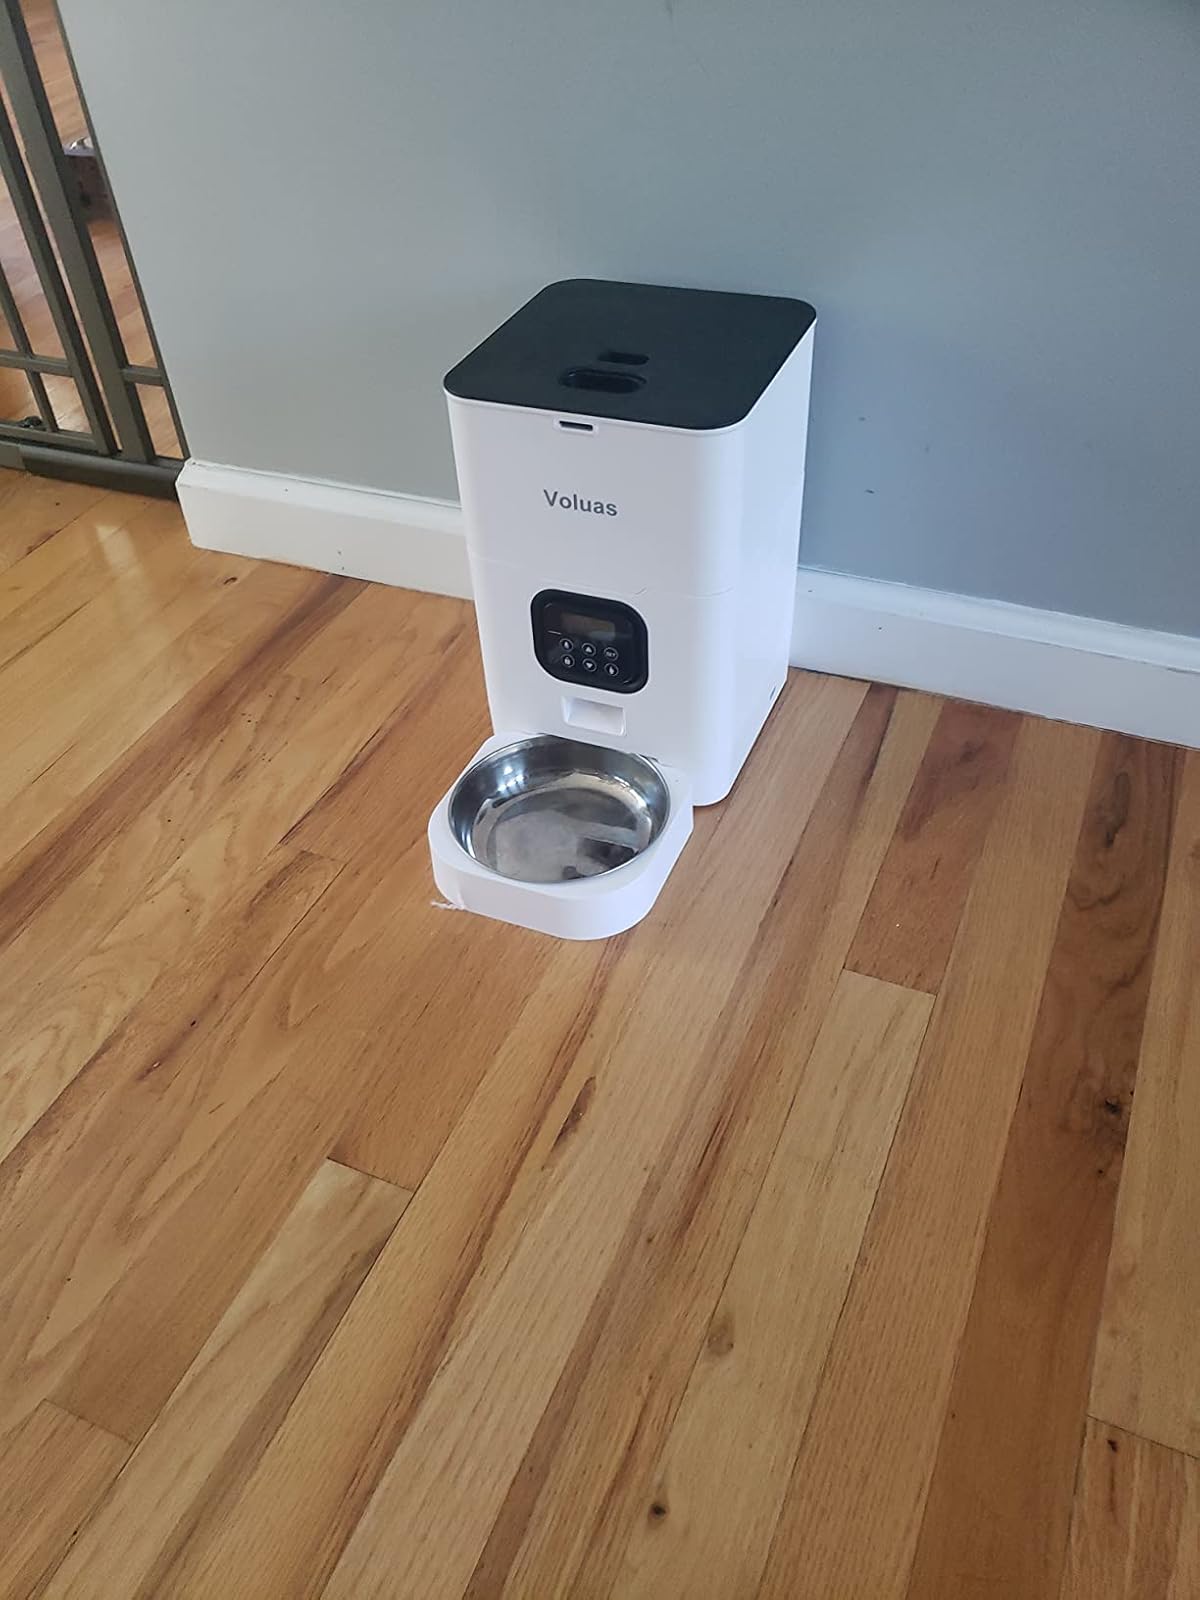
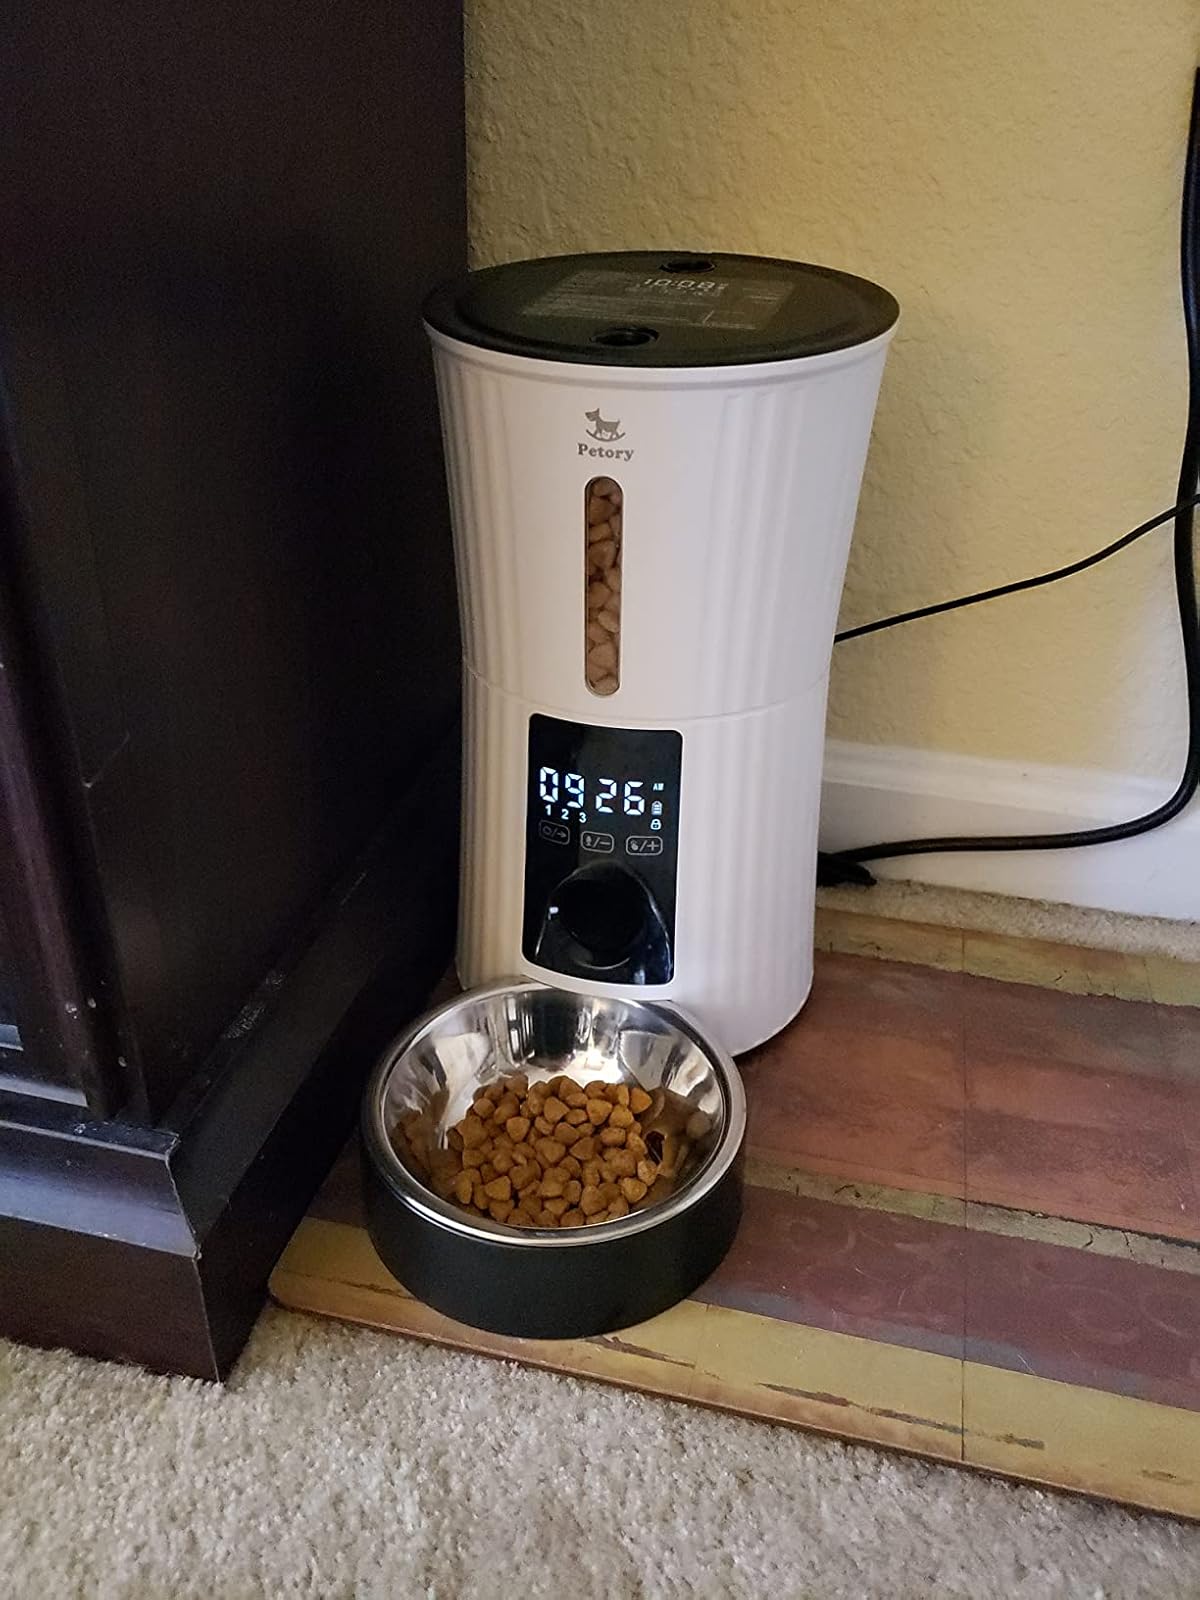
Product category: items_feeder
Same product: no